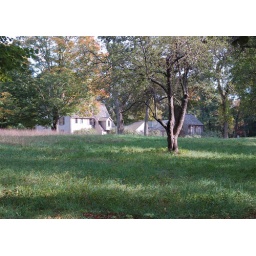
Manse house at the battlefield where battle for old north bridge was fought in Concord Massachusetts